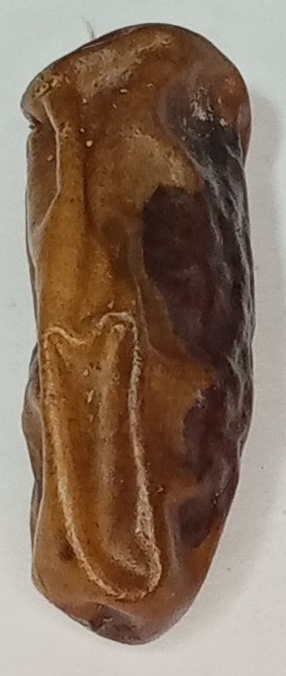
Variety: gajar
Size: large
Grade: grade-3